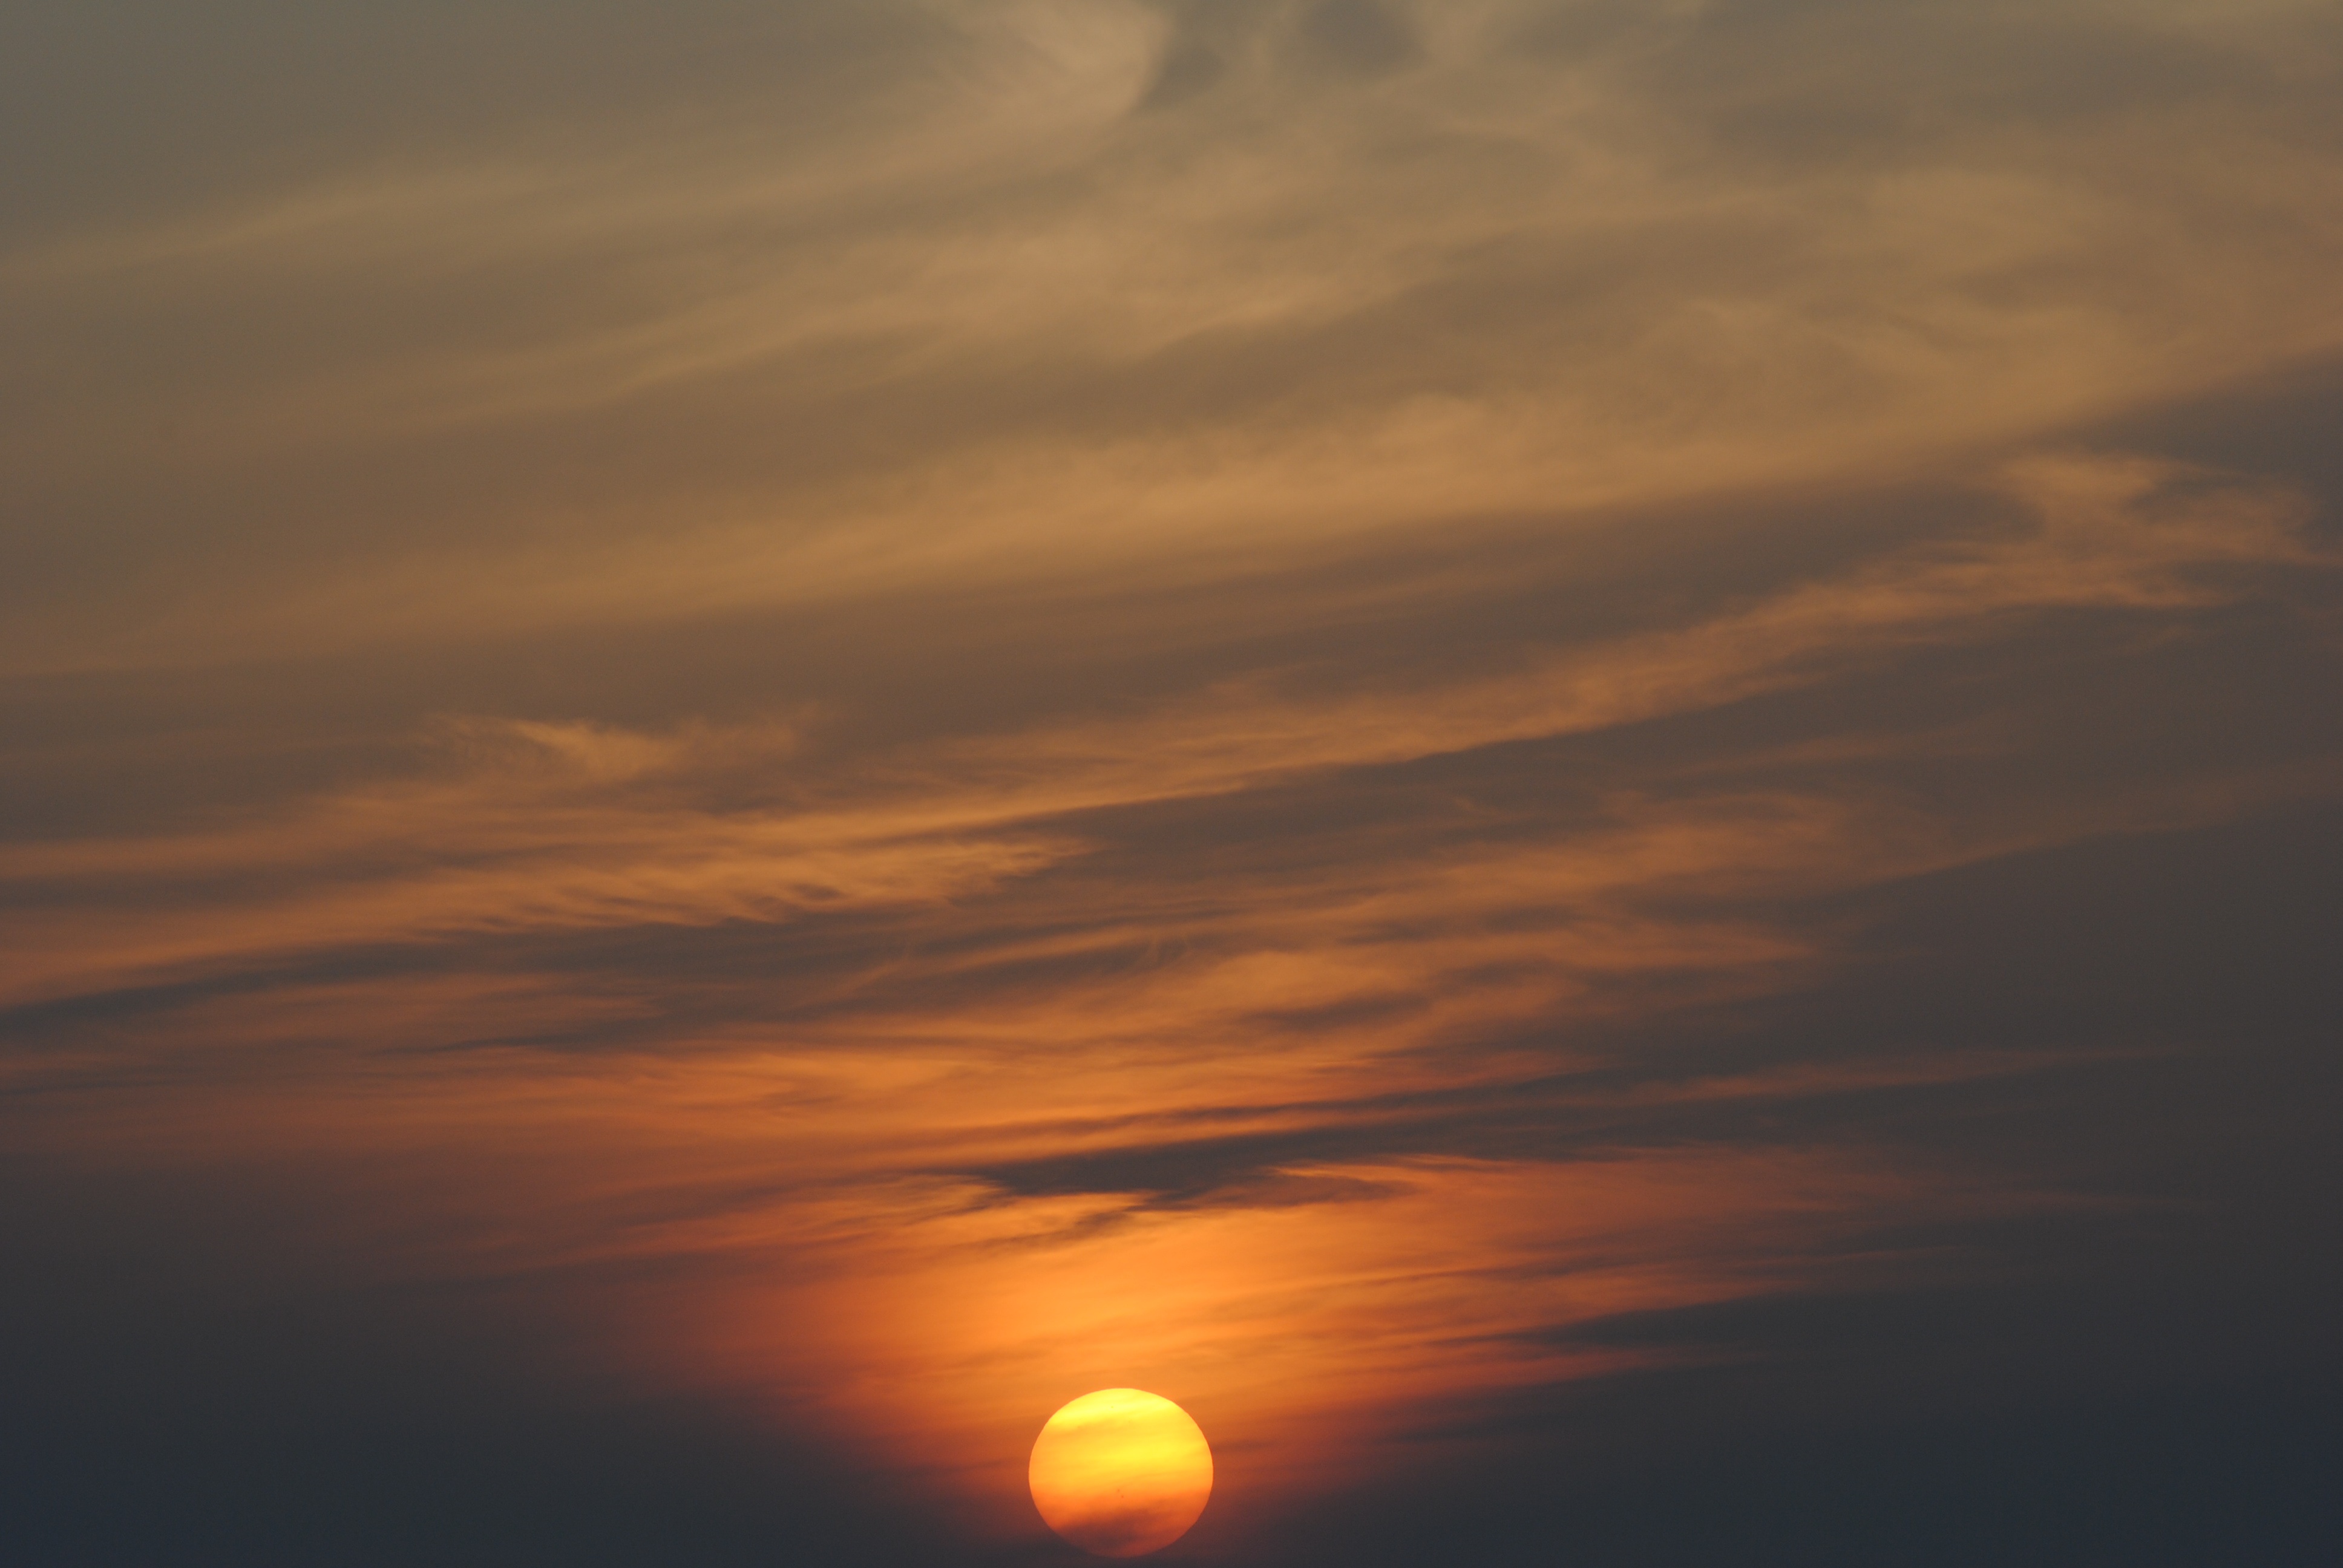
sea, horizon, cloud, sky, sun, sunrise, sunset, sunlight, morning, dawn, atmosphere, dusk, evening, afterglow, evening sky, atmosphere of earth, red sky at morning